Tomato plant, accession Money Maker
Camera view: bottom (45 deg); turntable rotation: 240 degrees
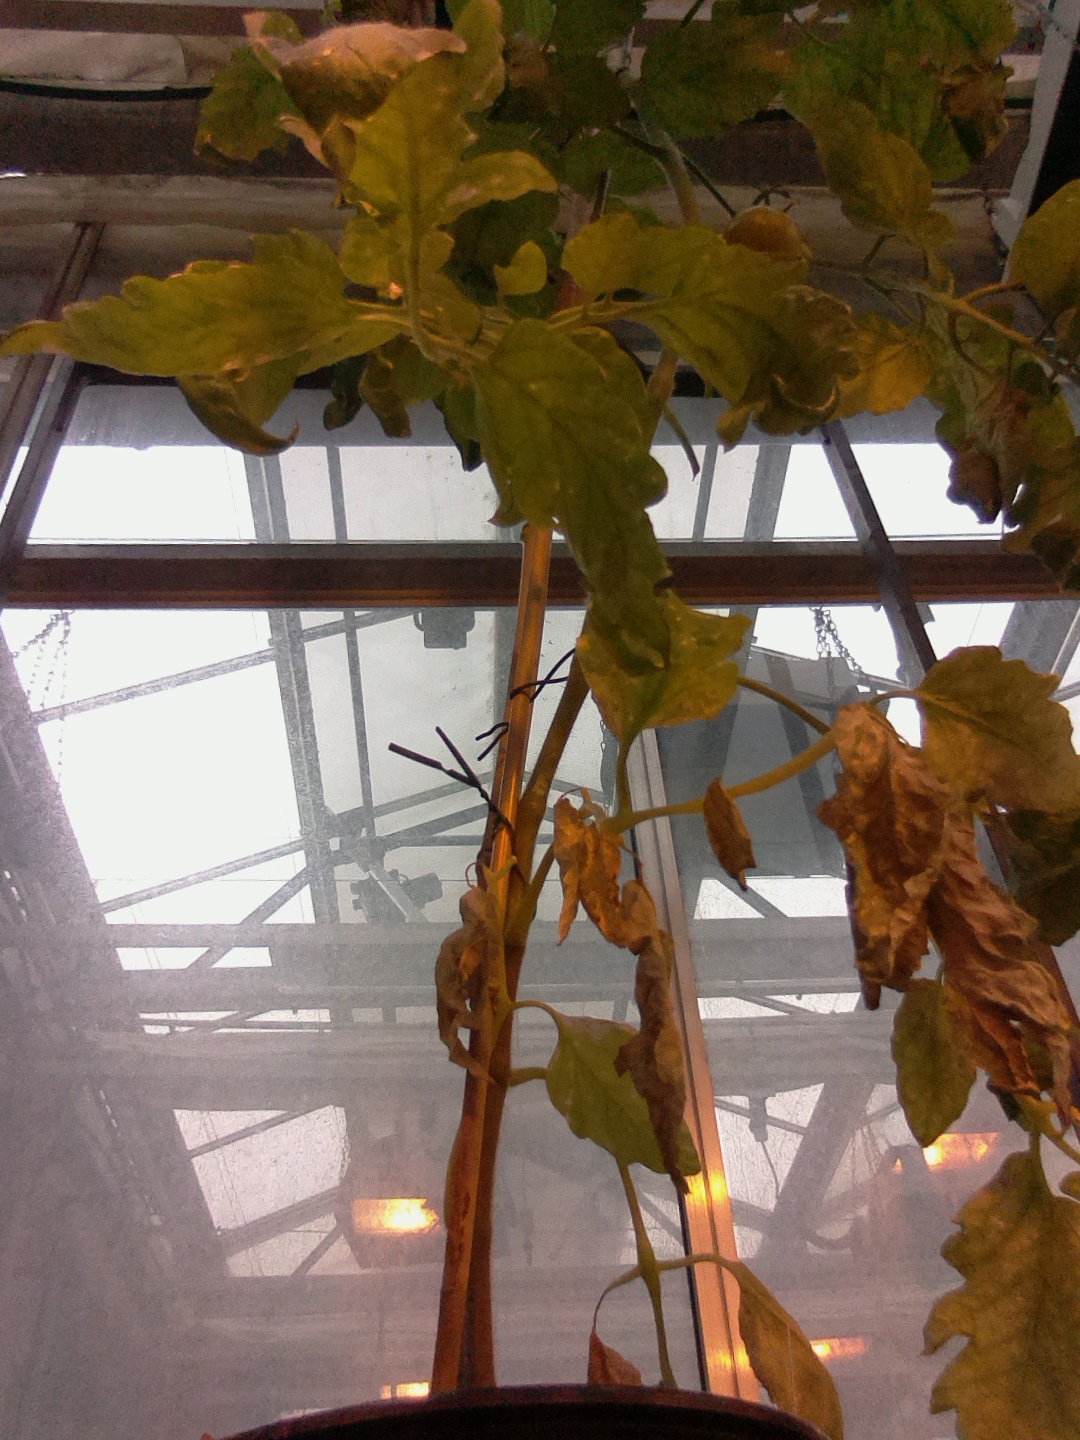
BBCH growth stage 76: 60%-70% of final fruit size